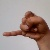
The image shows a hand gesture representing the letter 'J' in Indian Sign Language.